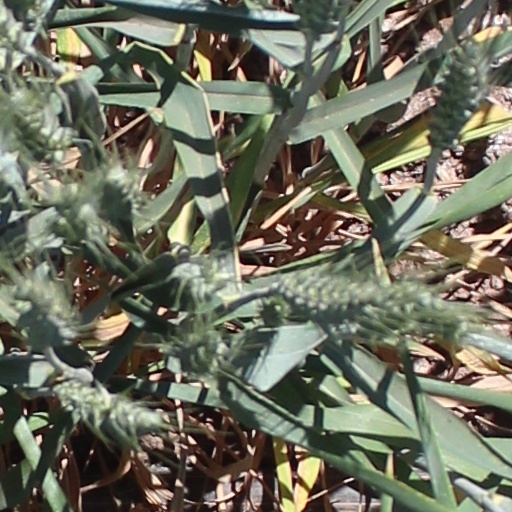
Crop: wheat